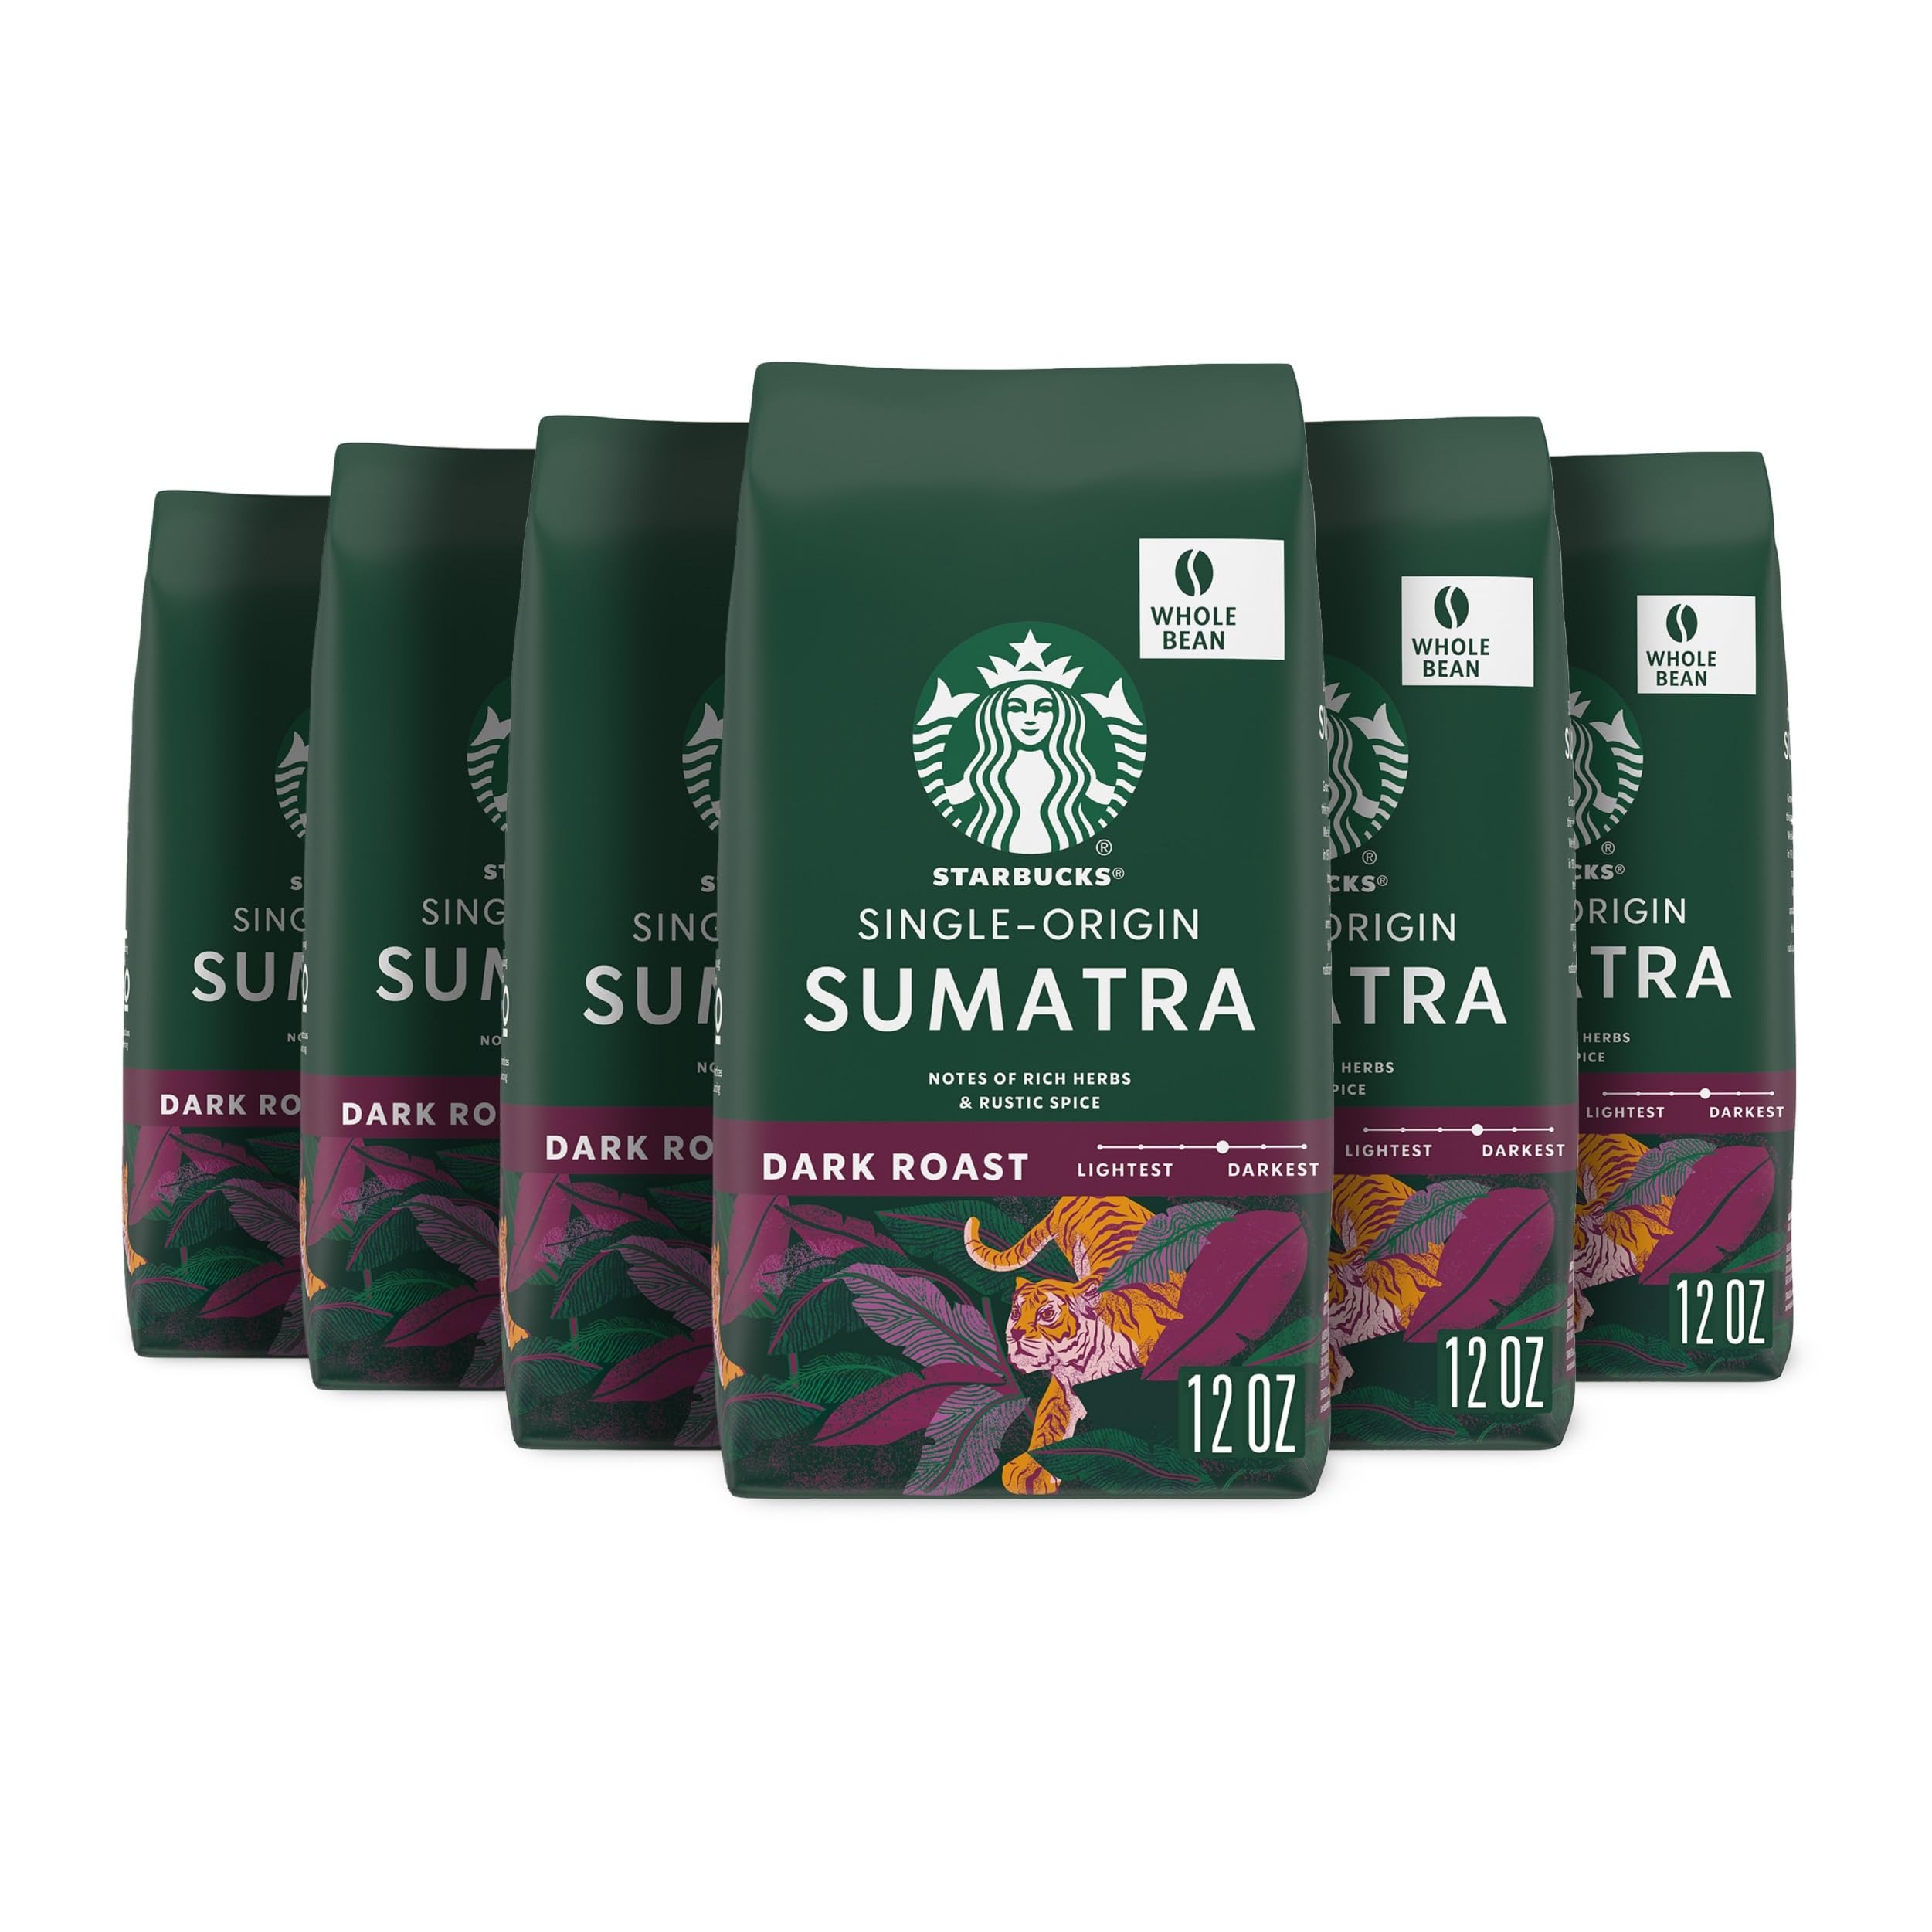
Item Name: Starbucks Whole Bean Coffee, Dark Roast Coffee, Sumatra, 100% Arabica, 6 bags (12 oz each)
Bullet Point 1: PREMIUM WHOLE BEAN COFFEE—Starbucks delivers exceptional coffee cup after cup with this 12-ounce bag of Sumatra dark roast whole bean coffee—6 bags each
Bullet Point 2: STARBUCKS SINGLE-ORIGIN SUMATRA COFFEE—This full-bodied single-origin dark coffee has notes of rich herbs and rustic spice
Bullet Point 3: FRESH TASTE—Starbucks adheres to the highest quality standards—shipping you the same carefully roasted 100% arabica coffee beans we brew in our cafés
Bullet Point 4: MAKE IT YOUR OWN—An everyday cup no matter how you brew it, Starbucks whole bean coffee can be ground and used for a variety of brewing methods, including drip brewer, coffee press, pour-over and moka pot
Bullet Point 5: ETHICALLY SOURCED—Starbucks is committed to 100% ethical coffee sourcing in partnership with Conservation International
Value: 72.0
Unit: Ounce

Price: 10.69